Assassination of Lasantha Wickrematunge

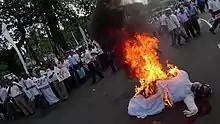
Supporters at the funeral of Lasantha Wickrematunge burn an effigy of the Sri Lankan President, Mahinda Rajapaksa

On the 6th of January 2009, fifteen assailants stormed the studio and transmission complex of MTV MBC and destroyed the main control room and their media equipment. Evidence showed a Claymore mine was used for the attack. Lasantha Wickrematunge who had worked as a broadcaster and hosted Good Morning Sri Lanka at Sirasa arrived at the location and condemned the attack as an act of terrorism in his final public appearance.